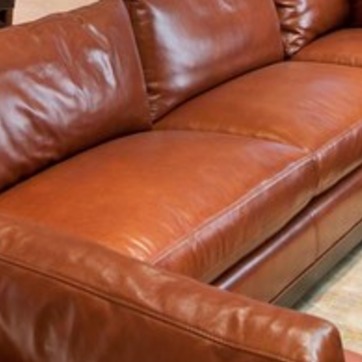
Material: leather